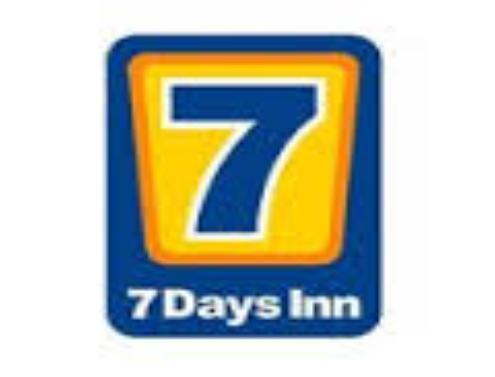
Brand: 7Days Inn
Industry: Others